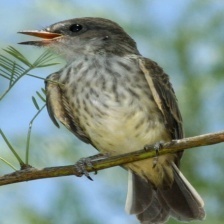
Species: VERMILION FLYCATHER
Scientific name: PYROCEPHALUS OBSCURUS